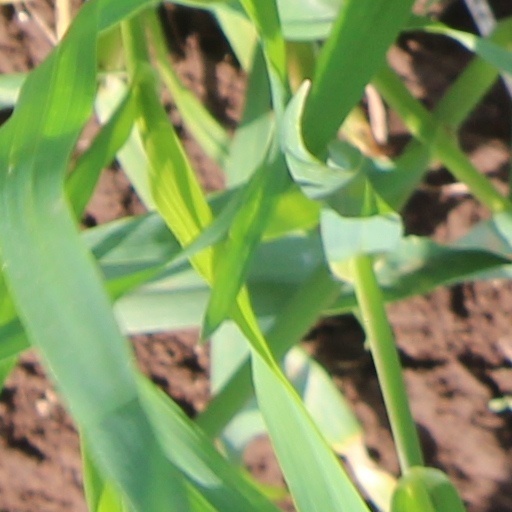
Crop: wheat